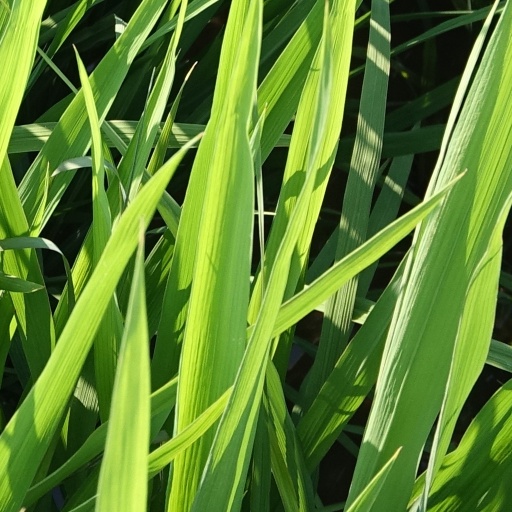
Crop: rice